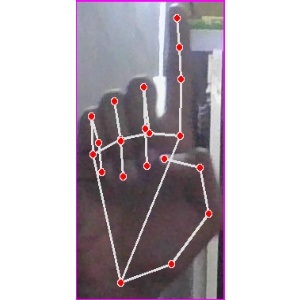
अक्षर: क